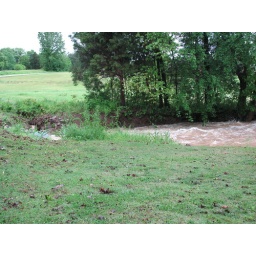
This is along our road there is normally a little water in there put not much...Milan, TN May 1st Flood